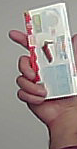
Product: kinder_chocolate